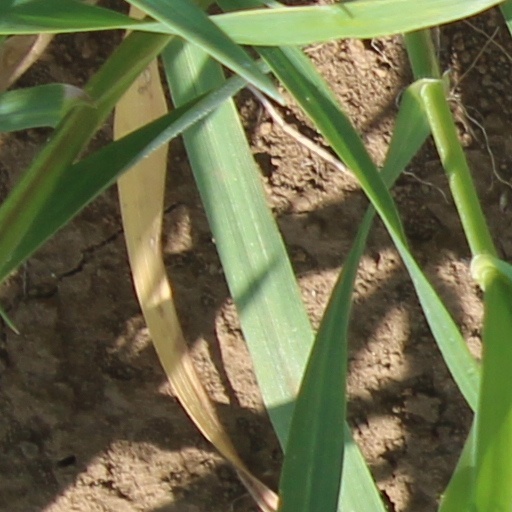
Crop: wheat